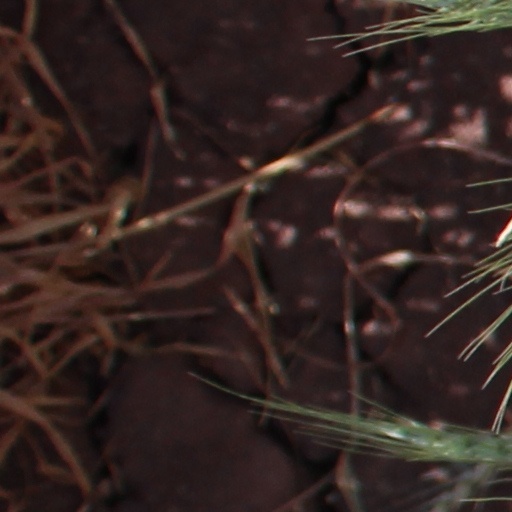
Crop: wheat